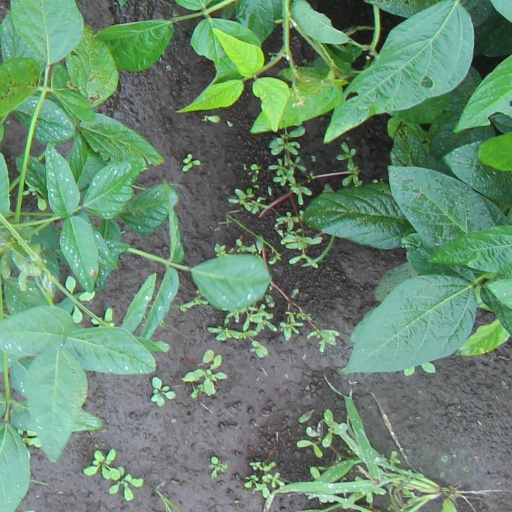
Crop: soybean